Adriatic campaign of 1807–1814

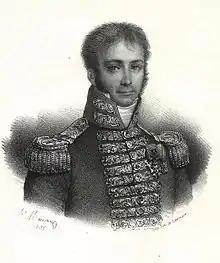
1836 portrait of Bernard Dubourdieu

The conclusion of the War of the Fifth Coalition in late 1809 had changed the political situation in the Adriatic, confirming French possession of the Illyrian Provinces and removing any threat to the Adriatic seaports from Austrian-held territory. It also freed the French Army to operate against the Ottoman Empire, as intended in the Treaty of Tilsit. It did not however affect the British frigates raiding in the Adriatic under the command of William Hoste, who was now launching coordinated raids against coastal convoys, towns and forts along the Italian coast.